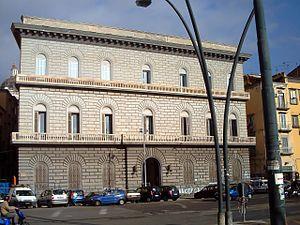
Le palazzo Guevara di Bovino est un palais de Naples donnant sur la Riviera di Chiaia et la place de la République.
La liste des palais de la ville de Naples énumère essentiellement les structures d'intérêt historique et artistique qui ont été construites depuis la période médiévale jusqu'au XXIᵉ siècle. Selon l'historiographie et les sources officielles, on compte plusieurs centaines d'édifices qui ont un patrimoine riche d'histoire artistique, architecturale et civile qui s'est formé au cours de onze siècles.